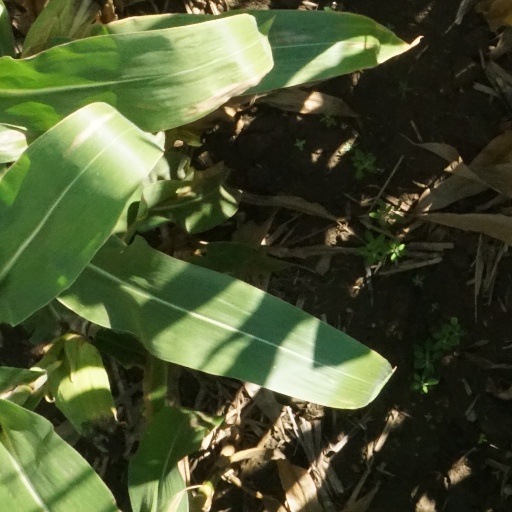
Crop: maize; corn